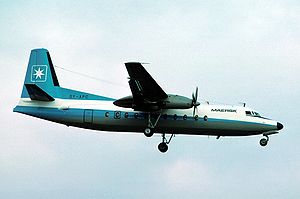
Maersk Air / Galleri
Maersk Air var et flyselskab grundlagt af A.P. Møller-Mærsk-gruppen i 1969. I 2005 blev selskabet opkøbt af en islandsk kapitalfond som i forvejen ejede det danske flyselskab Sterling European Airlines og slog de to selskaber sammen og drev det videre under navnet Sterling.